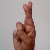
The image shows a hand gesture representing the letter 'R' in Indian Sign Language.